Zinghmuh

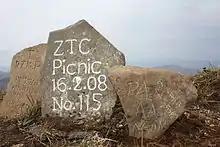
Memorial stones near the White cross

Zinghmuh mountain is relative rich in flora and fauna. The mountain is home to a beautiful rhododendron, locally known as "sokhlei" and known by the Burmese as "taungzalat". The species found on Zinghmuh mountain is known as "R. forrestii". The white rhododendron can also be found near the peak. A light blue colour shape like a ball, locally known as bingbi flower, flooded the hills around April and May time. There are also many type of orchids in the mountain which the local sell it to Burma. The most famous plant on the mountain is "Bergenia ligulata", known by the Burmese as "natsay gamone" (နတ္ေဆးဂမုန္း). Trading this species has been the main source of income for many locals.